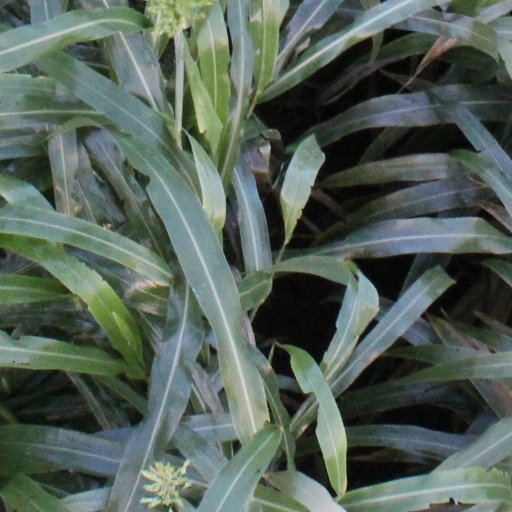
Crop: sorghum